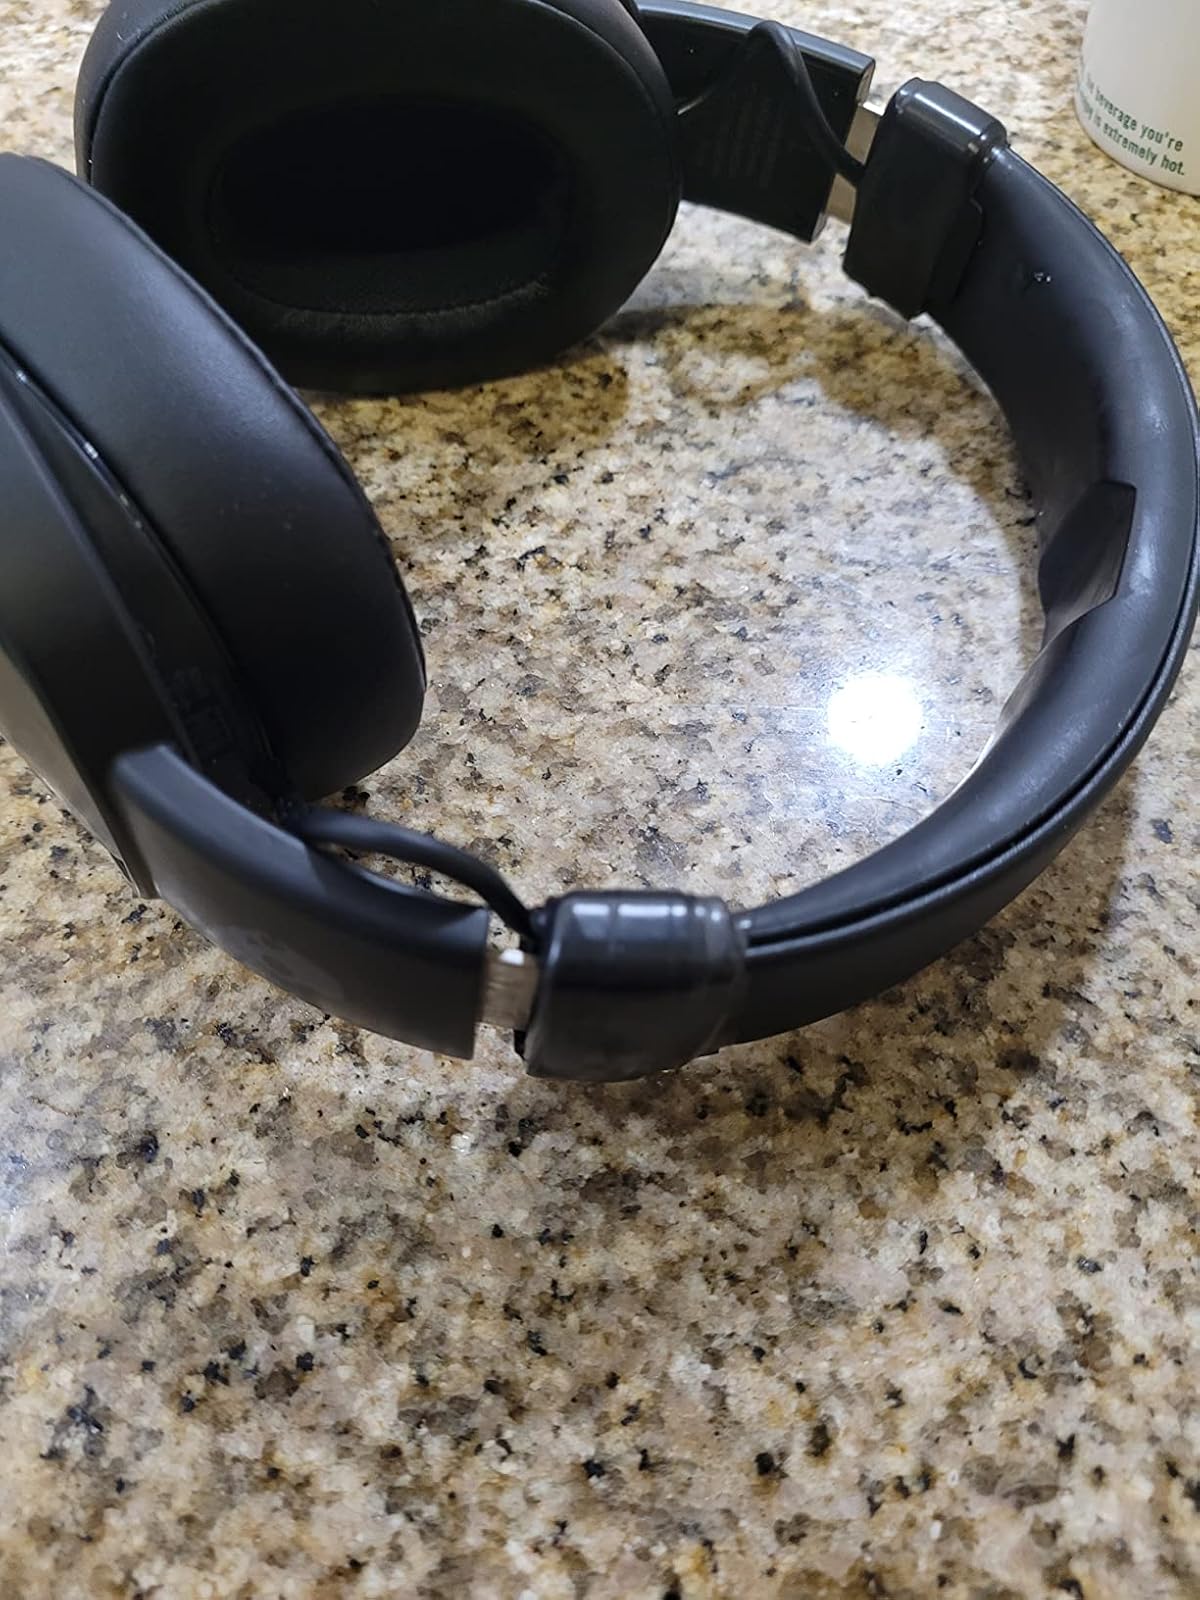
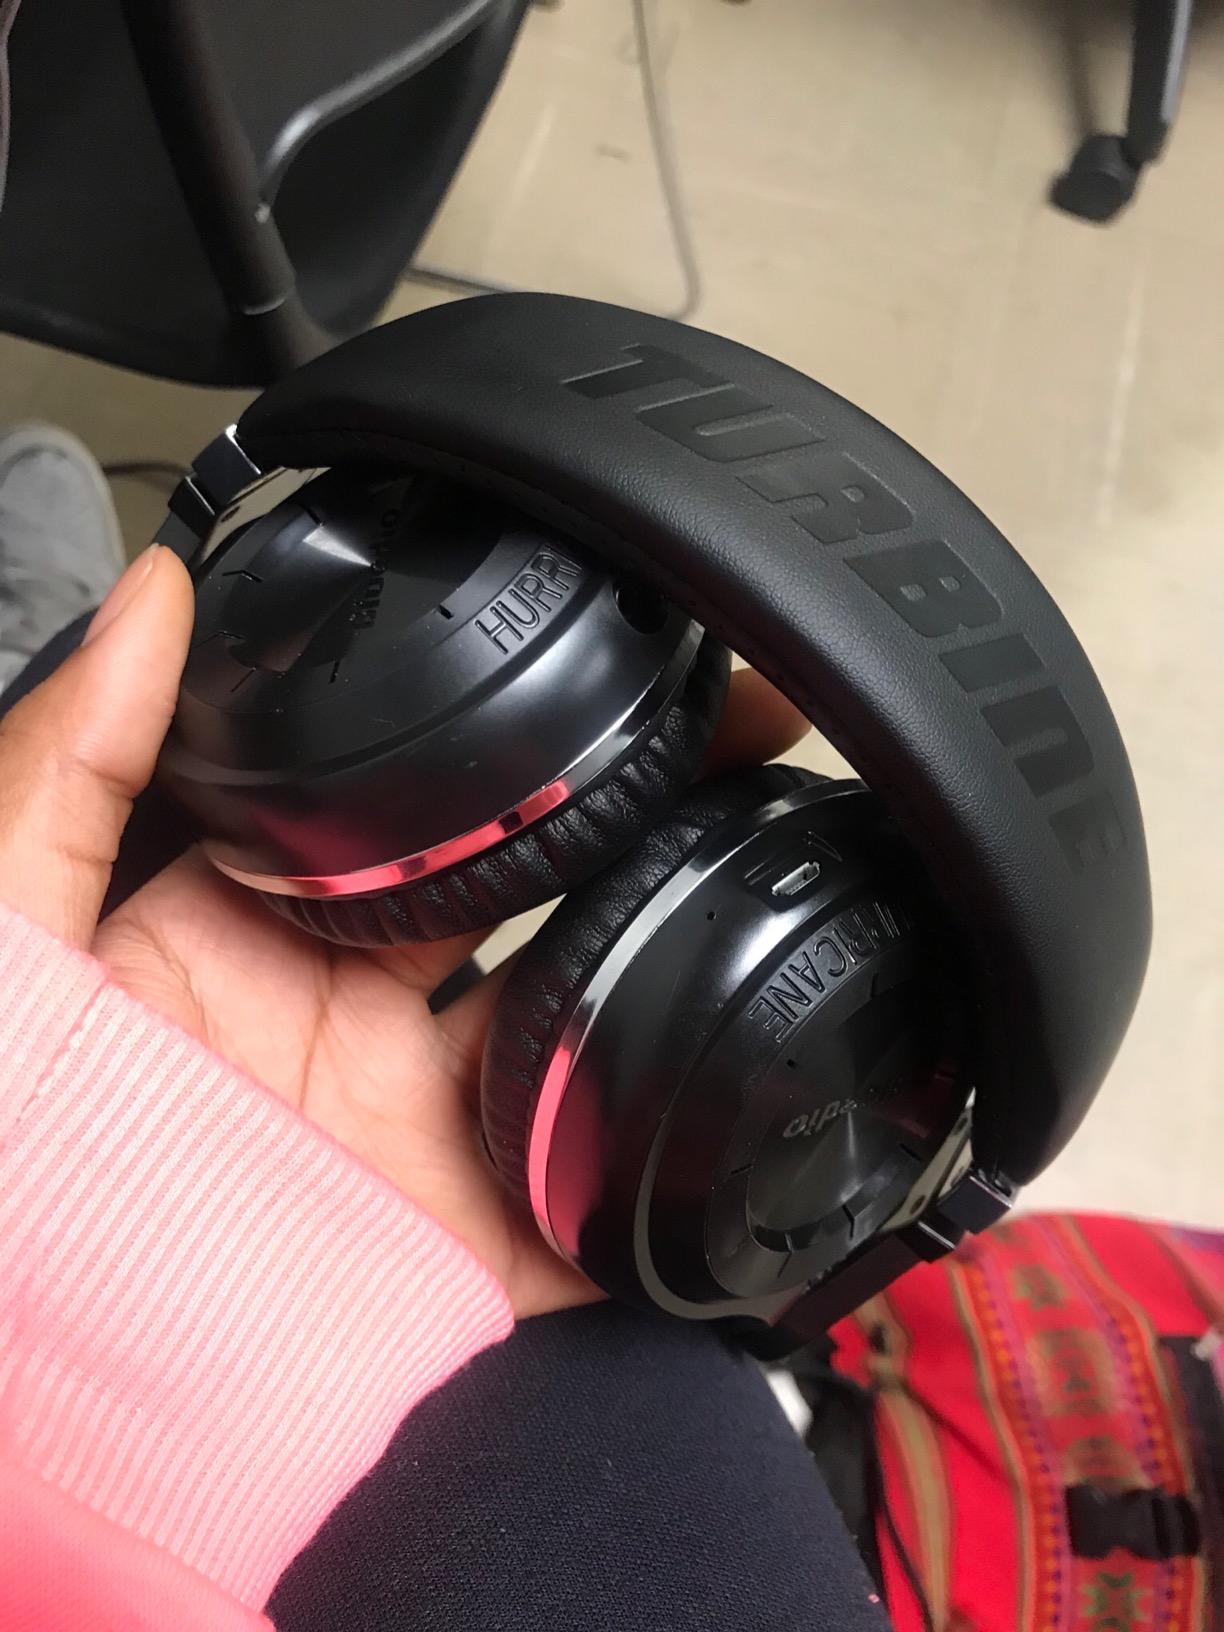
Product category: headphones
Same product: no